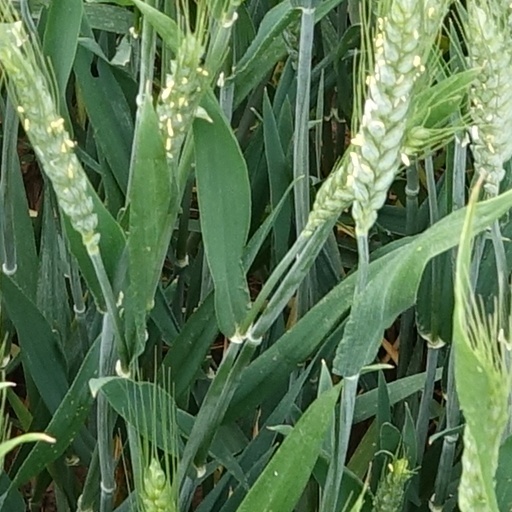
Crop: wheat